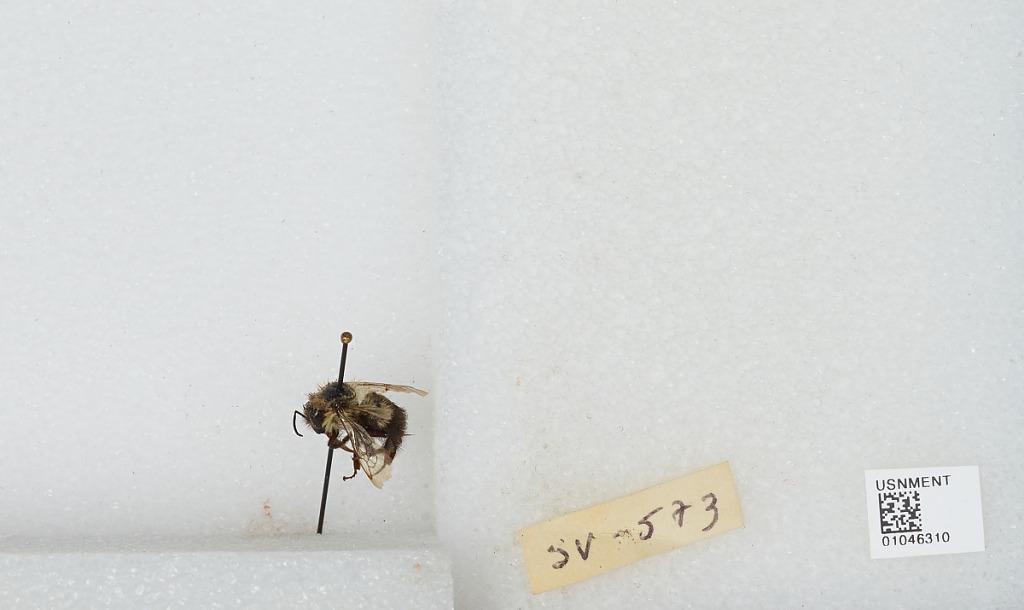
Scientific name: Bombus sp.